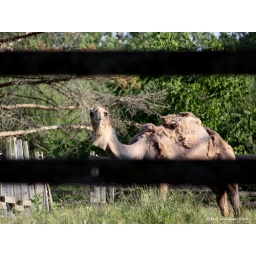
seen along the road in a field